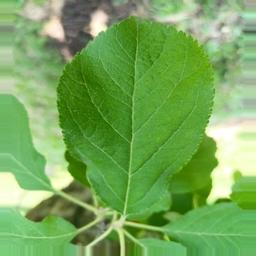
Label: Healthy